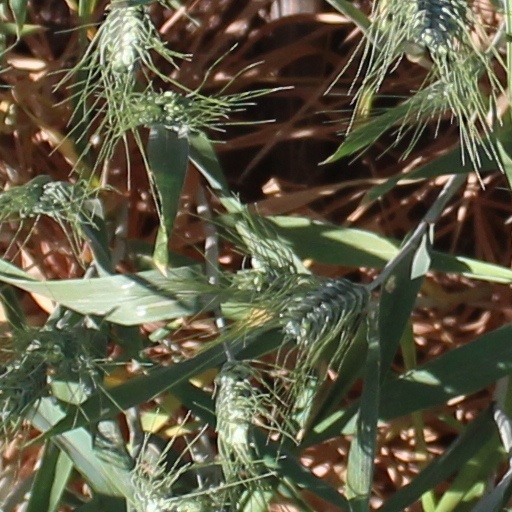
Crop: wheat